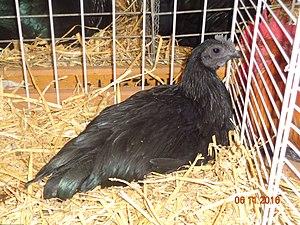
Ayam cemani jeune
La Cemani est l'une des quatre variétés de poule de la race indonésienne kedu dite ayam kedu. Hors de son pays d'origine, c'est une race unique avec standard et non une variété; les autres formes de « Kedu » n'étant pas homologuées ou reconnues en Europe. Elle est utilisée depuis des siècles dans certains rites, mais son premier cas de reproduction domestique connu remonte seulement aux années 1920. Ces spécimens possèdent un gène dominant qui provoque une hyper-pigmentation et qui les rend entièrement noirs. Leur sang n'est cependant pas noir, bien que très sombre.